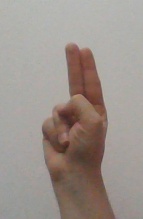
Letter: taa